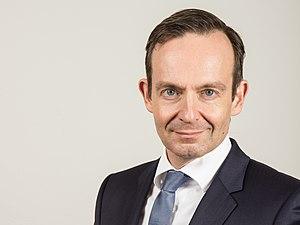
Volker Wissing, né à Landau le 22 avril 1970 est un homme politique allemand qui appartient au Parti libéral-démocrate.